Radar in World War II

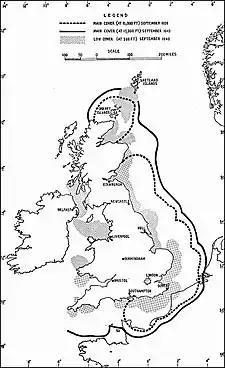
Chain Home coverage

CH proved highly effective during the Battle of Britain, and was critical in enabling the RAF to defeat the much larger "Luftwaffe" forces. Whereas the "Luftwaffe" relied on, often out of date, reconnaissance data and fighter sweeps, the RAF knew with a high degree of accuracy Luftwaffe formation strengths and intended targets. The sector stations were able to send the required number of interceptors, often only in small numbers. CH acted as a force multiplier, allowing the husbanding of resources, both human and material, and only needing to scramble when attack was imminent. This greatly reduced pilot and aircraft fatigue.